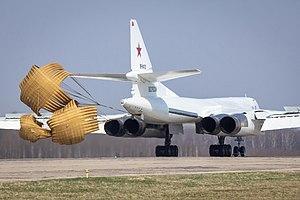
Le Kouznetsov NK-32 est un turboréacteur militaire double flux à faible taux de dilution avec postcombustion.